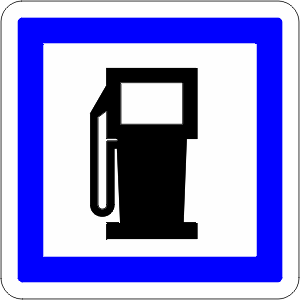
L'Autovía del Este A-3 est une des six routes radiales à grande capacité d'Espagne qui partent de Madrid.
L'autoroute du Nord-Est AP-2 appelée aussi Autopista del Nordeste est une autoroute espagnole payante qui prolonge l'autoroute gratuite A-2 entre Alfajarín et Barcelone.
L'AP-6 appelée aussi Autopista del Noroeste est une autoroute à péage d'Espagne reliant Madrid à Villacastin en Vieille-Castille. Elle est l'une des premières autoroutes payantes du pays, un premier tronçon de celle-ci ayant été ouvert à la circulation en 1965. Cette autoroute est intégrée dans l'autovía A-6 de Villalba à Adanero et qui permet de rejoindre La Corogne de manière directe ou encore Valladolid, León et Oviedo par les autovias radiales.
L'autoroute espagnole A-1 E05 aussi appelée Autovía del Norte est une des six autoroutes radiales d'Espagne qui permet de relier Madrid à la frontière entre le Guipuscoa et la Navarre à hauteur de l'échangeur 405, non loin du col d'Etxegarate où elle se connecte à la vétuste route nationale espagnole N-I qui assure la continuité autoroutière jusqu'à Saint-Sébastien et la France.